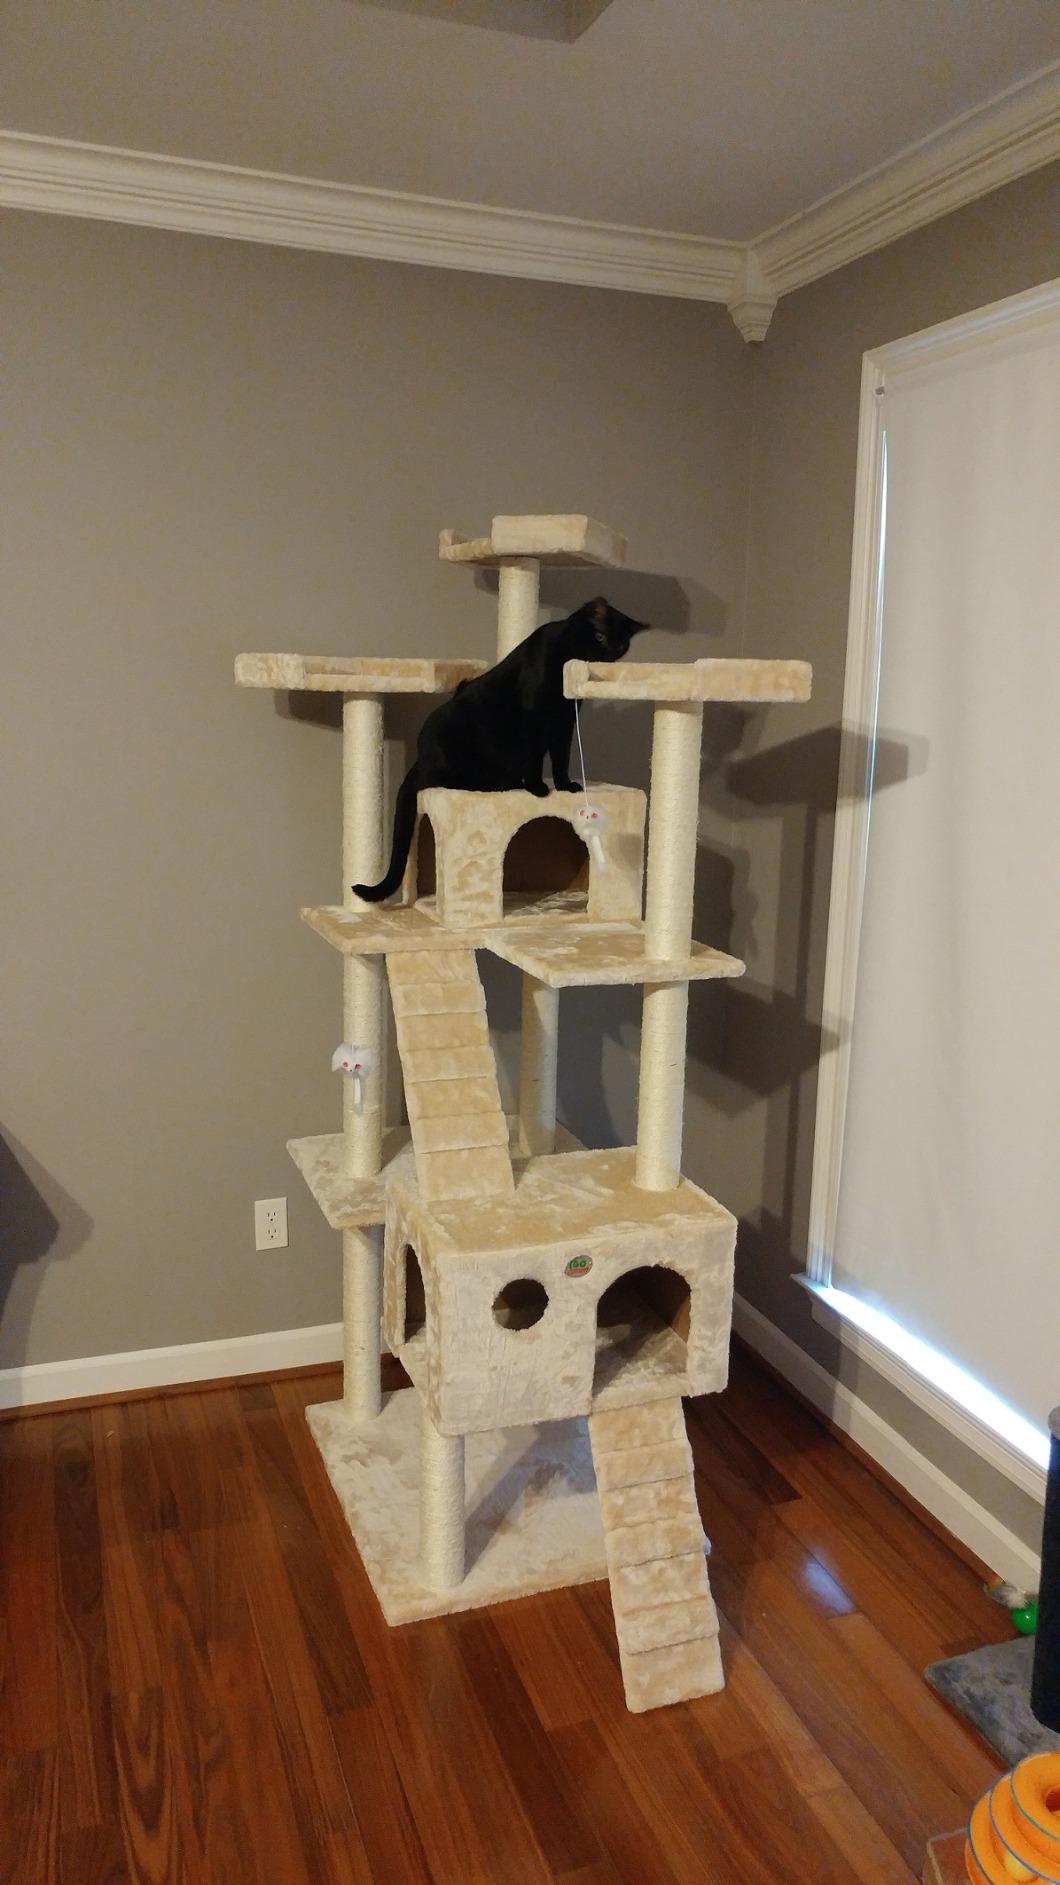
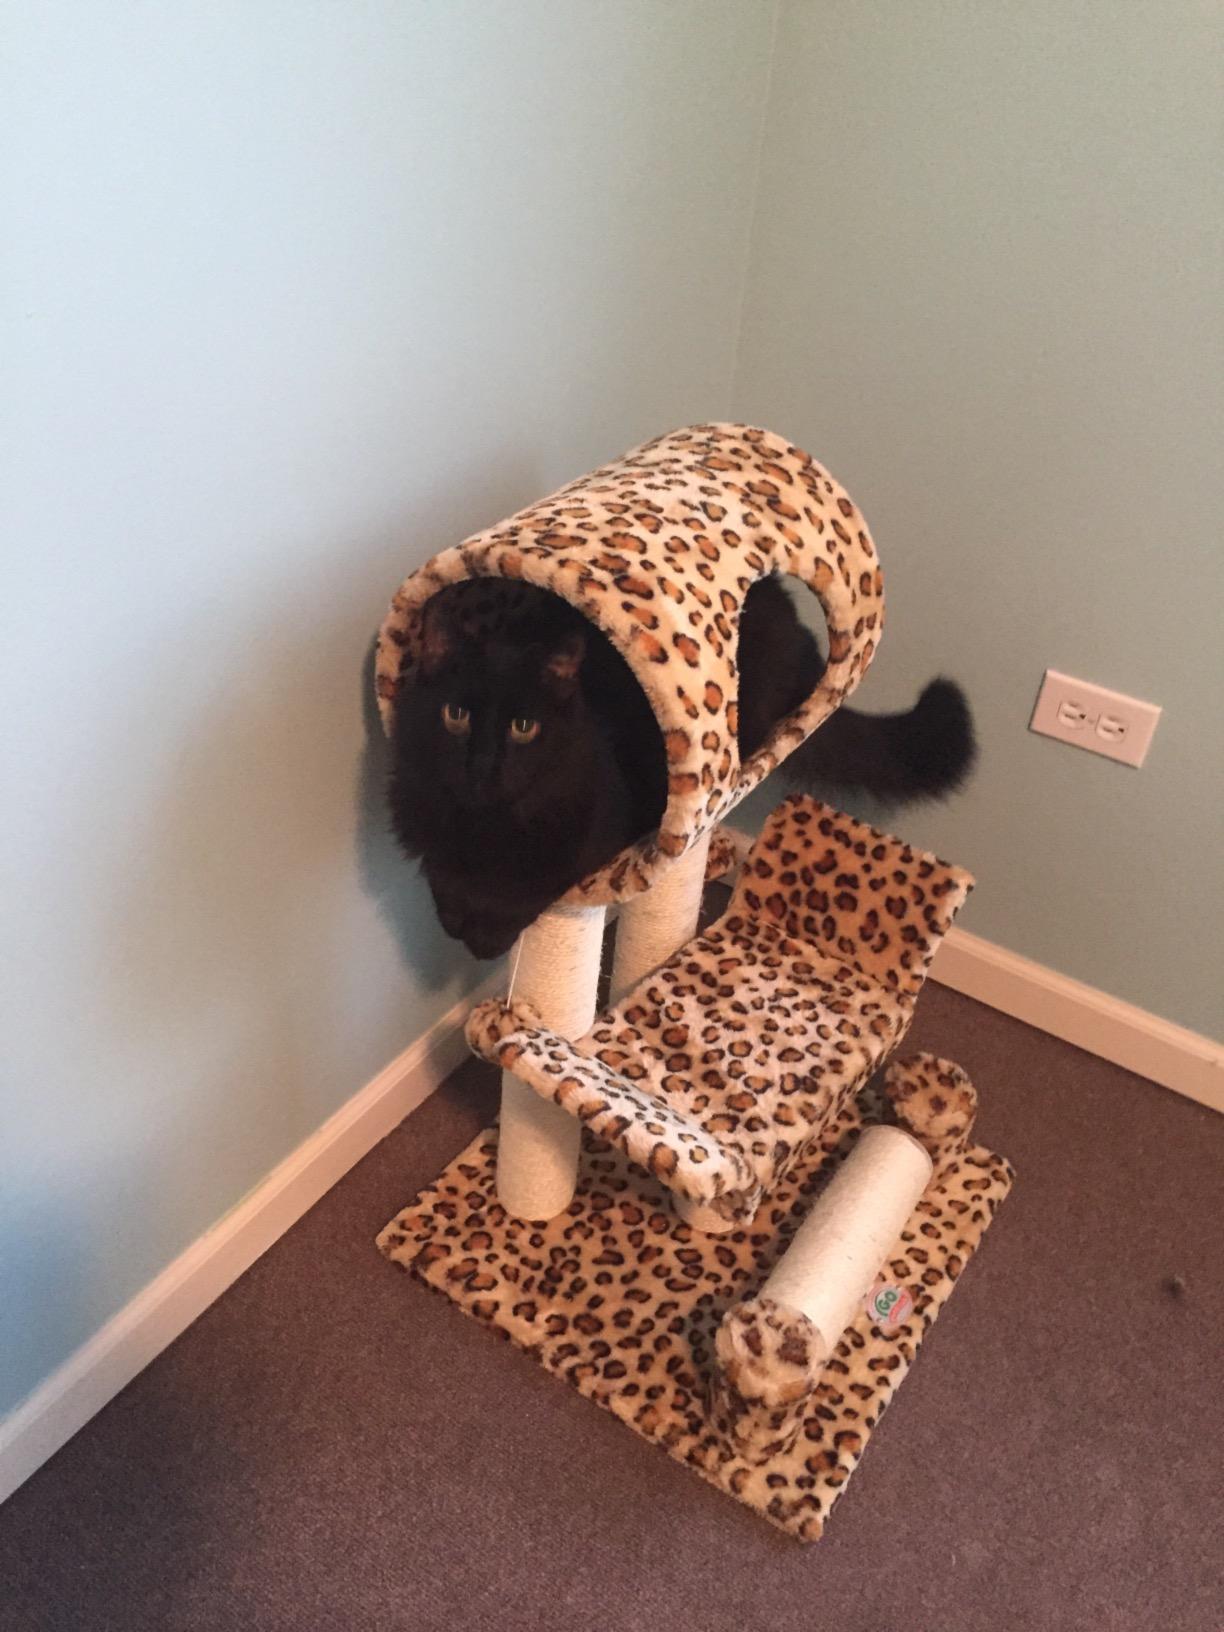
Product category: items_cat tree
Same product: no